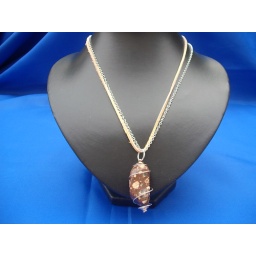
Polished stone in a wire cage on a brown suede thong and chain combo